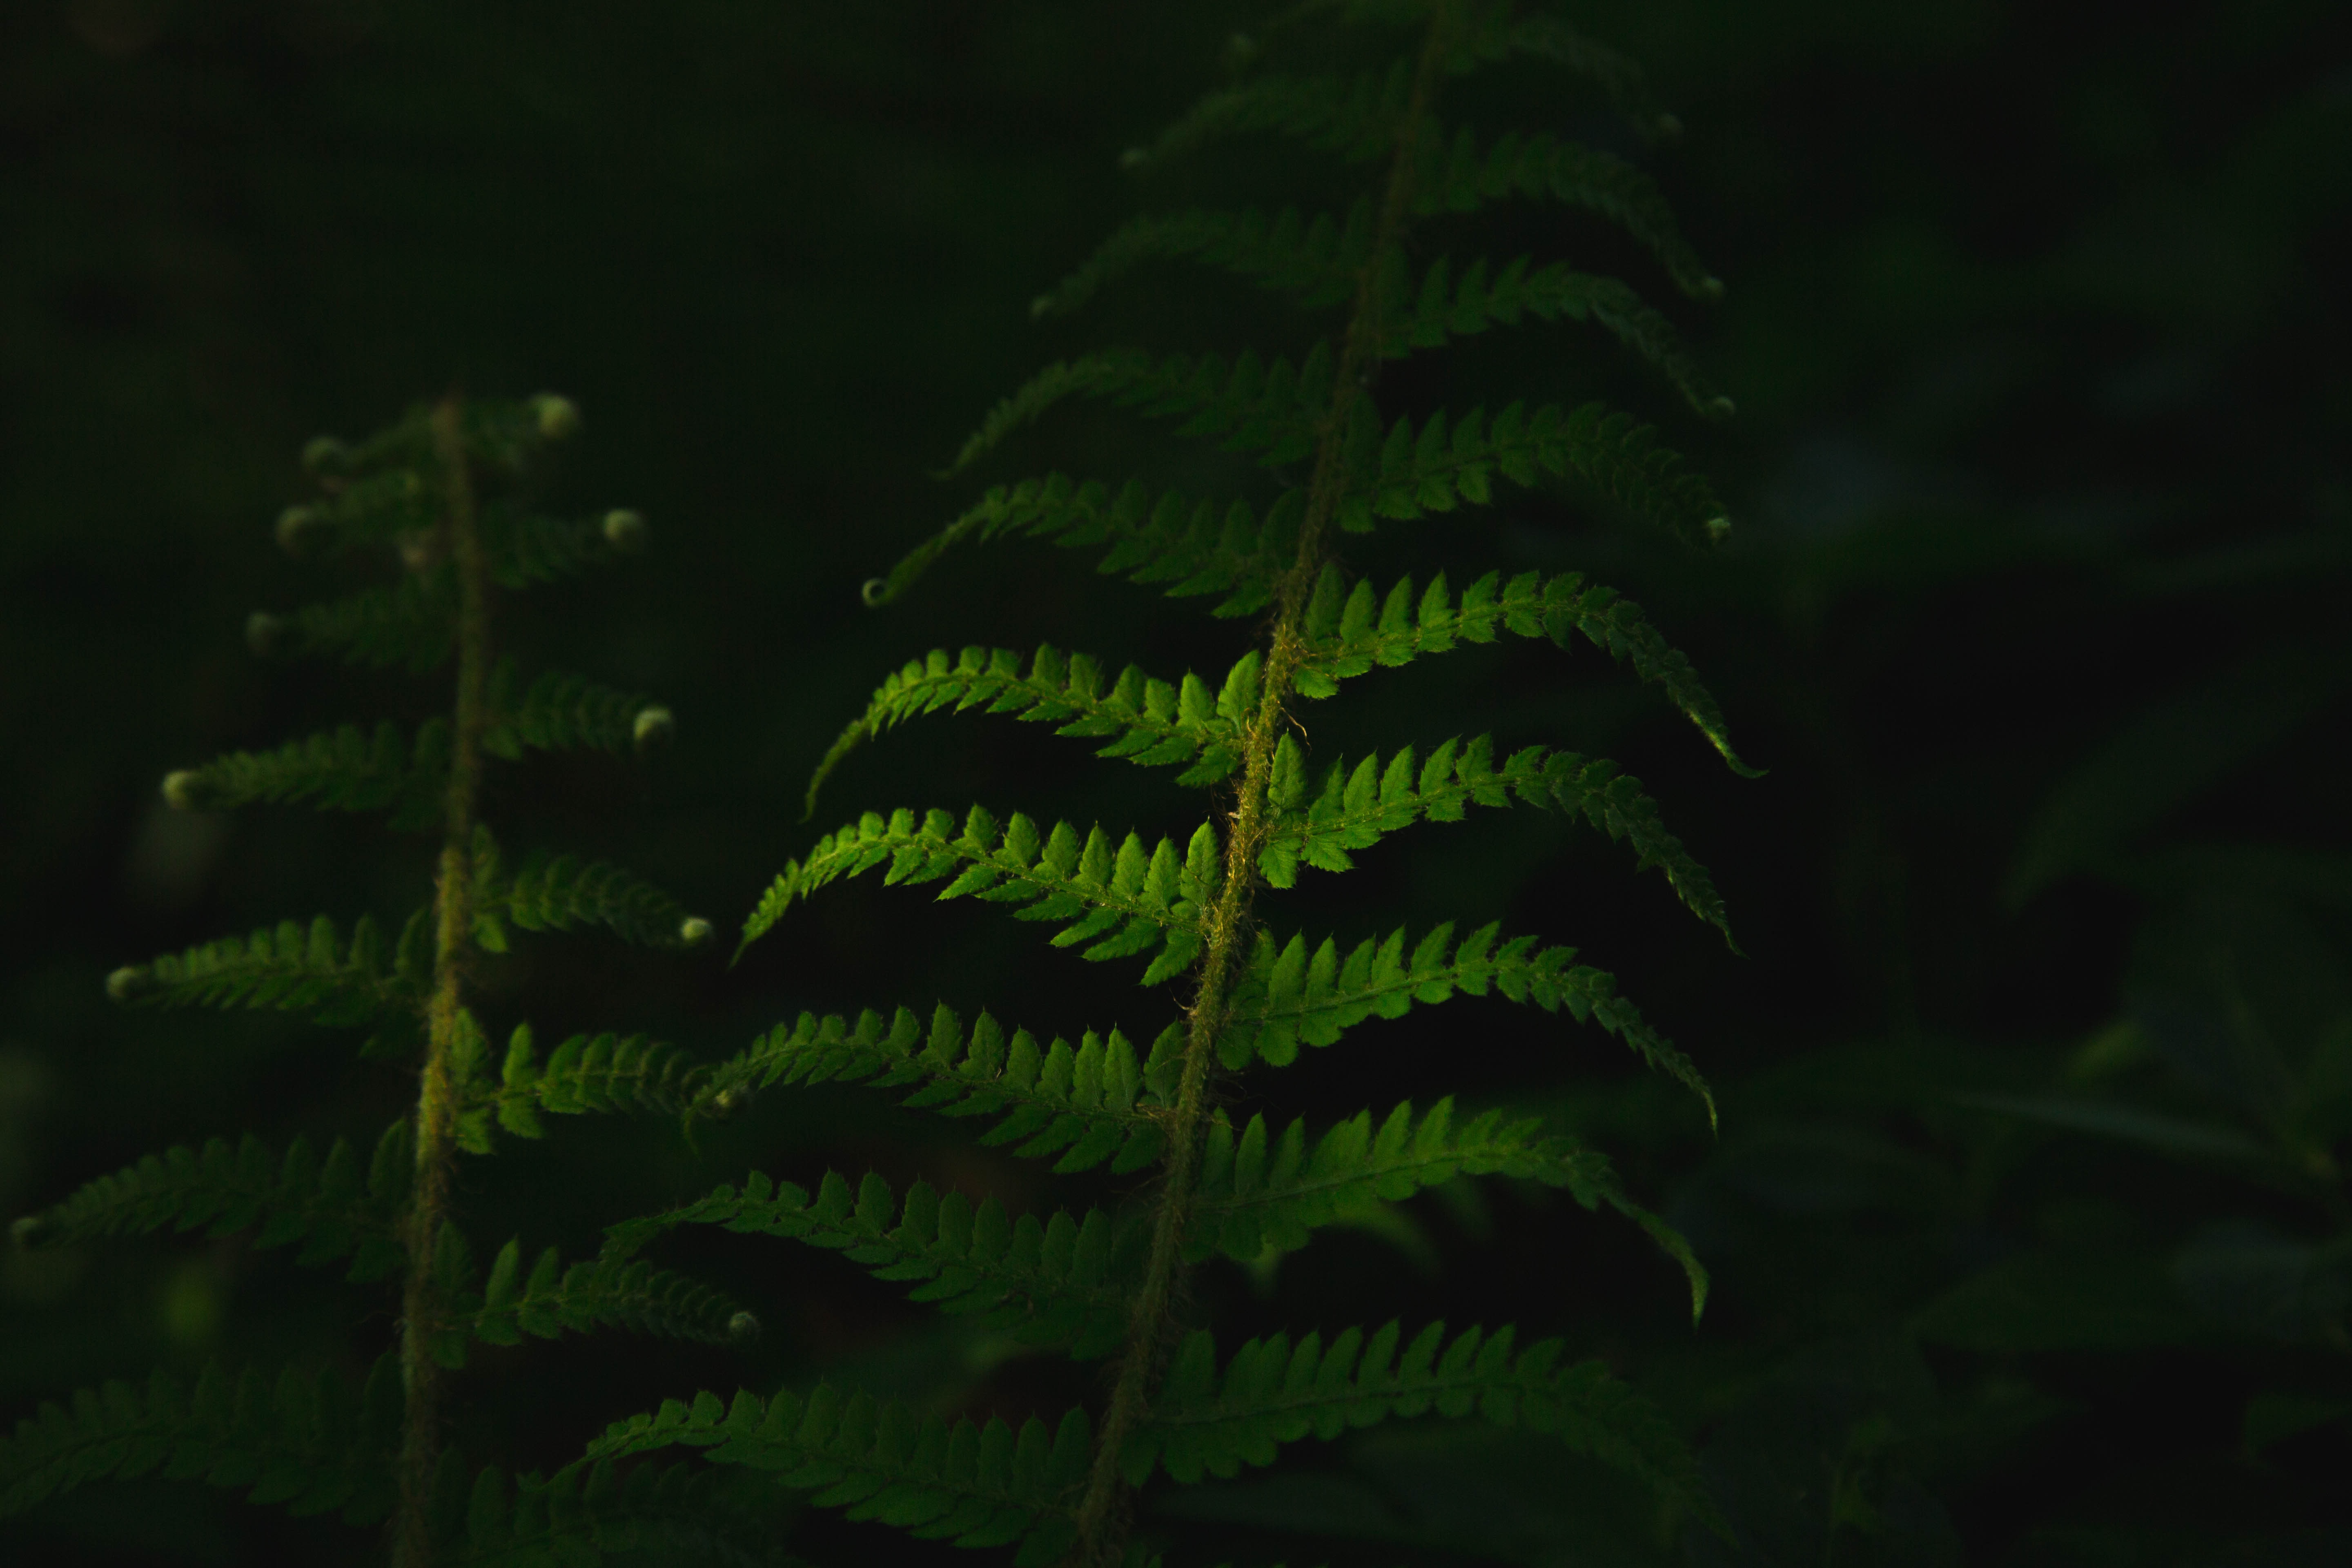
habitat, green, ferns and horsetails, fern, plant, fauna, natural environment, vegetation, flora, botany, leaf, forest, land plant, rainforest, vascular plant, branch, jungle, flower, plant stem